Cavite City

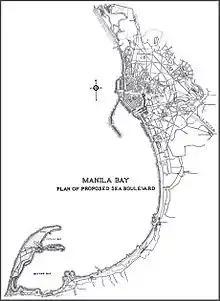
Cavite City and peninsula (lower left) in relation to the City of Manila (upper middle).

Spain turned the port over to the Americans after the Treaty of Paris of 1898. At the start of the American era, Cavite Puerto became the seat of the U.S. Naval Forces in the Philippines. It was redesigned to make way for modern ships and armaments. The historical structures, like Fort Guadalupe, were demolished, along with most of Fort San Felipe.